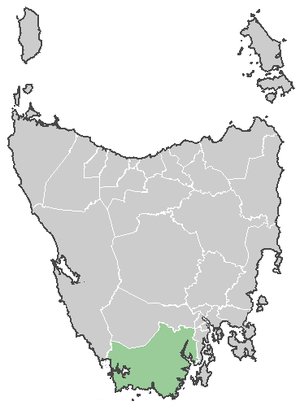
Le Conseil de la vallée Huon est une zone d'administration locale au sud de la Tasmanie en Australie. Il comprend la ville de Huonville sur la Huon River et quelques petites villes environnantes et surtout beaucoup de zones protégées et de forêts.